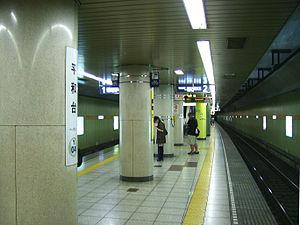
Heiwadai est une station du métro de Tokyo sur les lignes Fukutoshin et Yūrakuchō dans l'arrondissement de Nerima à Tokyo. Elle est exploitée par le Tokyo Metro.